John Niven

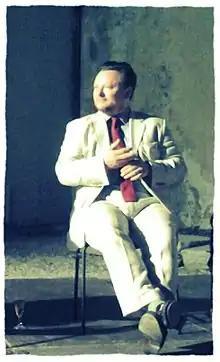
John Niven

John Niven (born 1966) is a Scottish author and screenwriter. His books include "Kill Your Friends", "The Amateurs", and "The Second Coming".